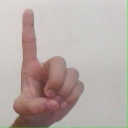
अक्षर: ड